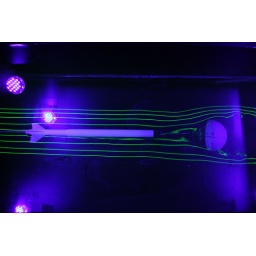
Using a wiffle ball to model a ribbon drogue (parachute) in a water channel.